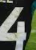
Number: 4